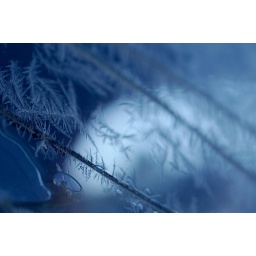
Frosted and cracked glass create interesting patterns on the windshield of an old REO dump truck near Lincoln, MT.